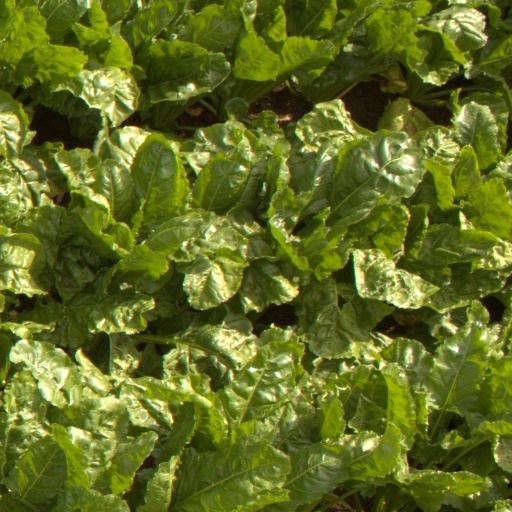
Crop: sugar beet